Charles I. Carpenter

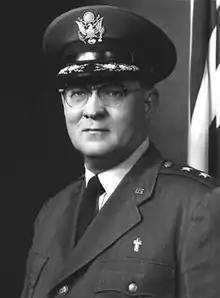

Rev. Charles Irving Carpenter (January 13, 1906 – February 22, 1994) was an American pastor and the first Chief of Chaplains of the United States Air Force.